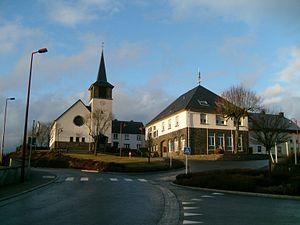
L'église et la maison communale de Consthum (Luxembourg) Lëtzebuergesch: Kierch a Gemengenhaus vu Konstem, Lëtzebuerg.
Consthum est une section de la commune luxembourgeoise de Parc Hosingen située dans le canton de Clervaux.